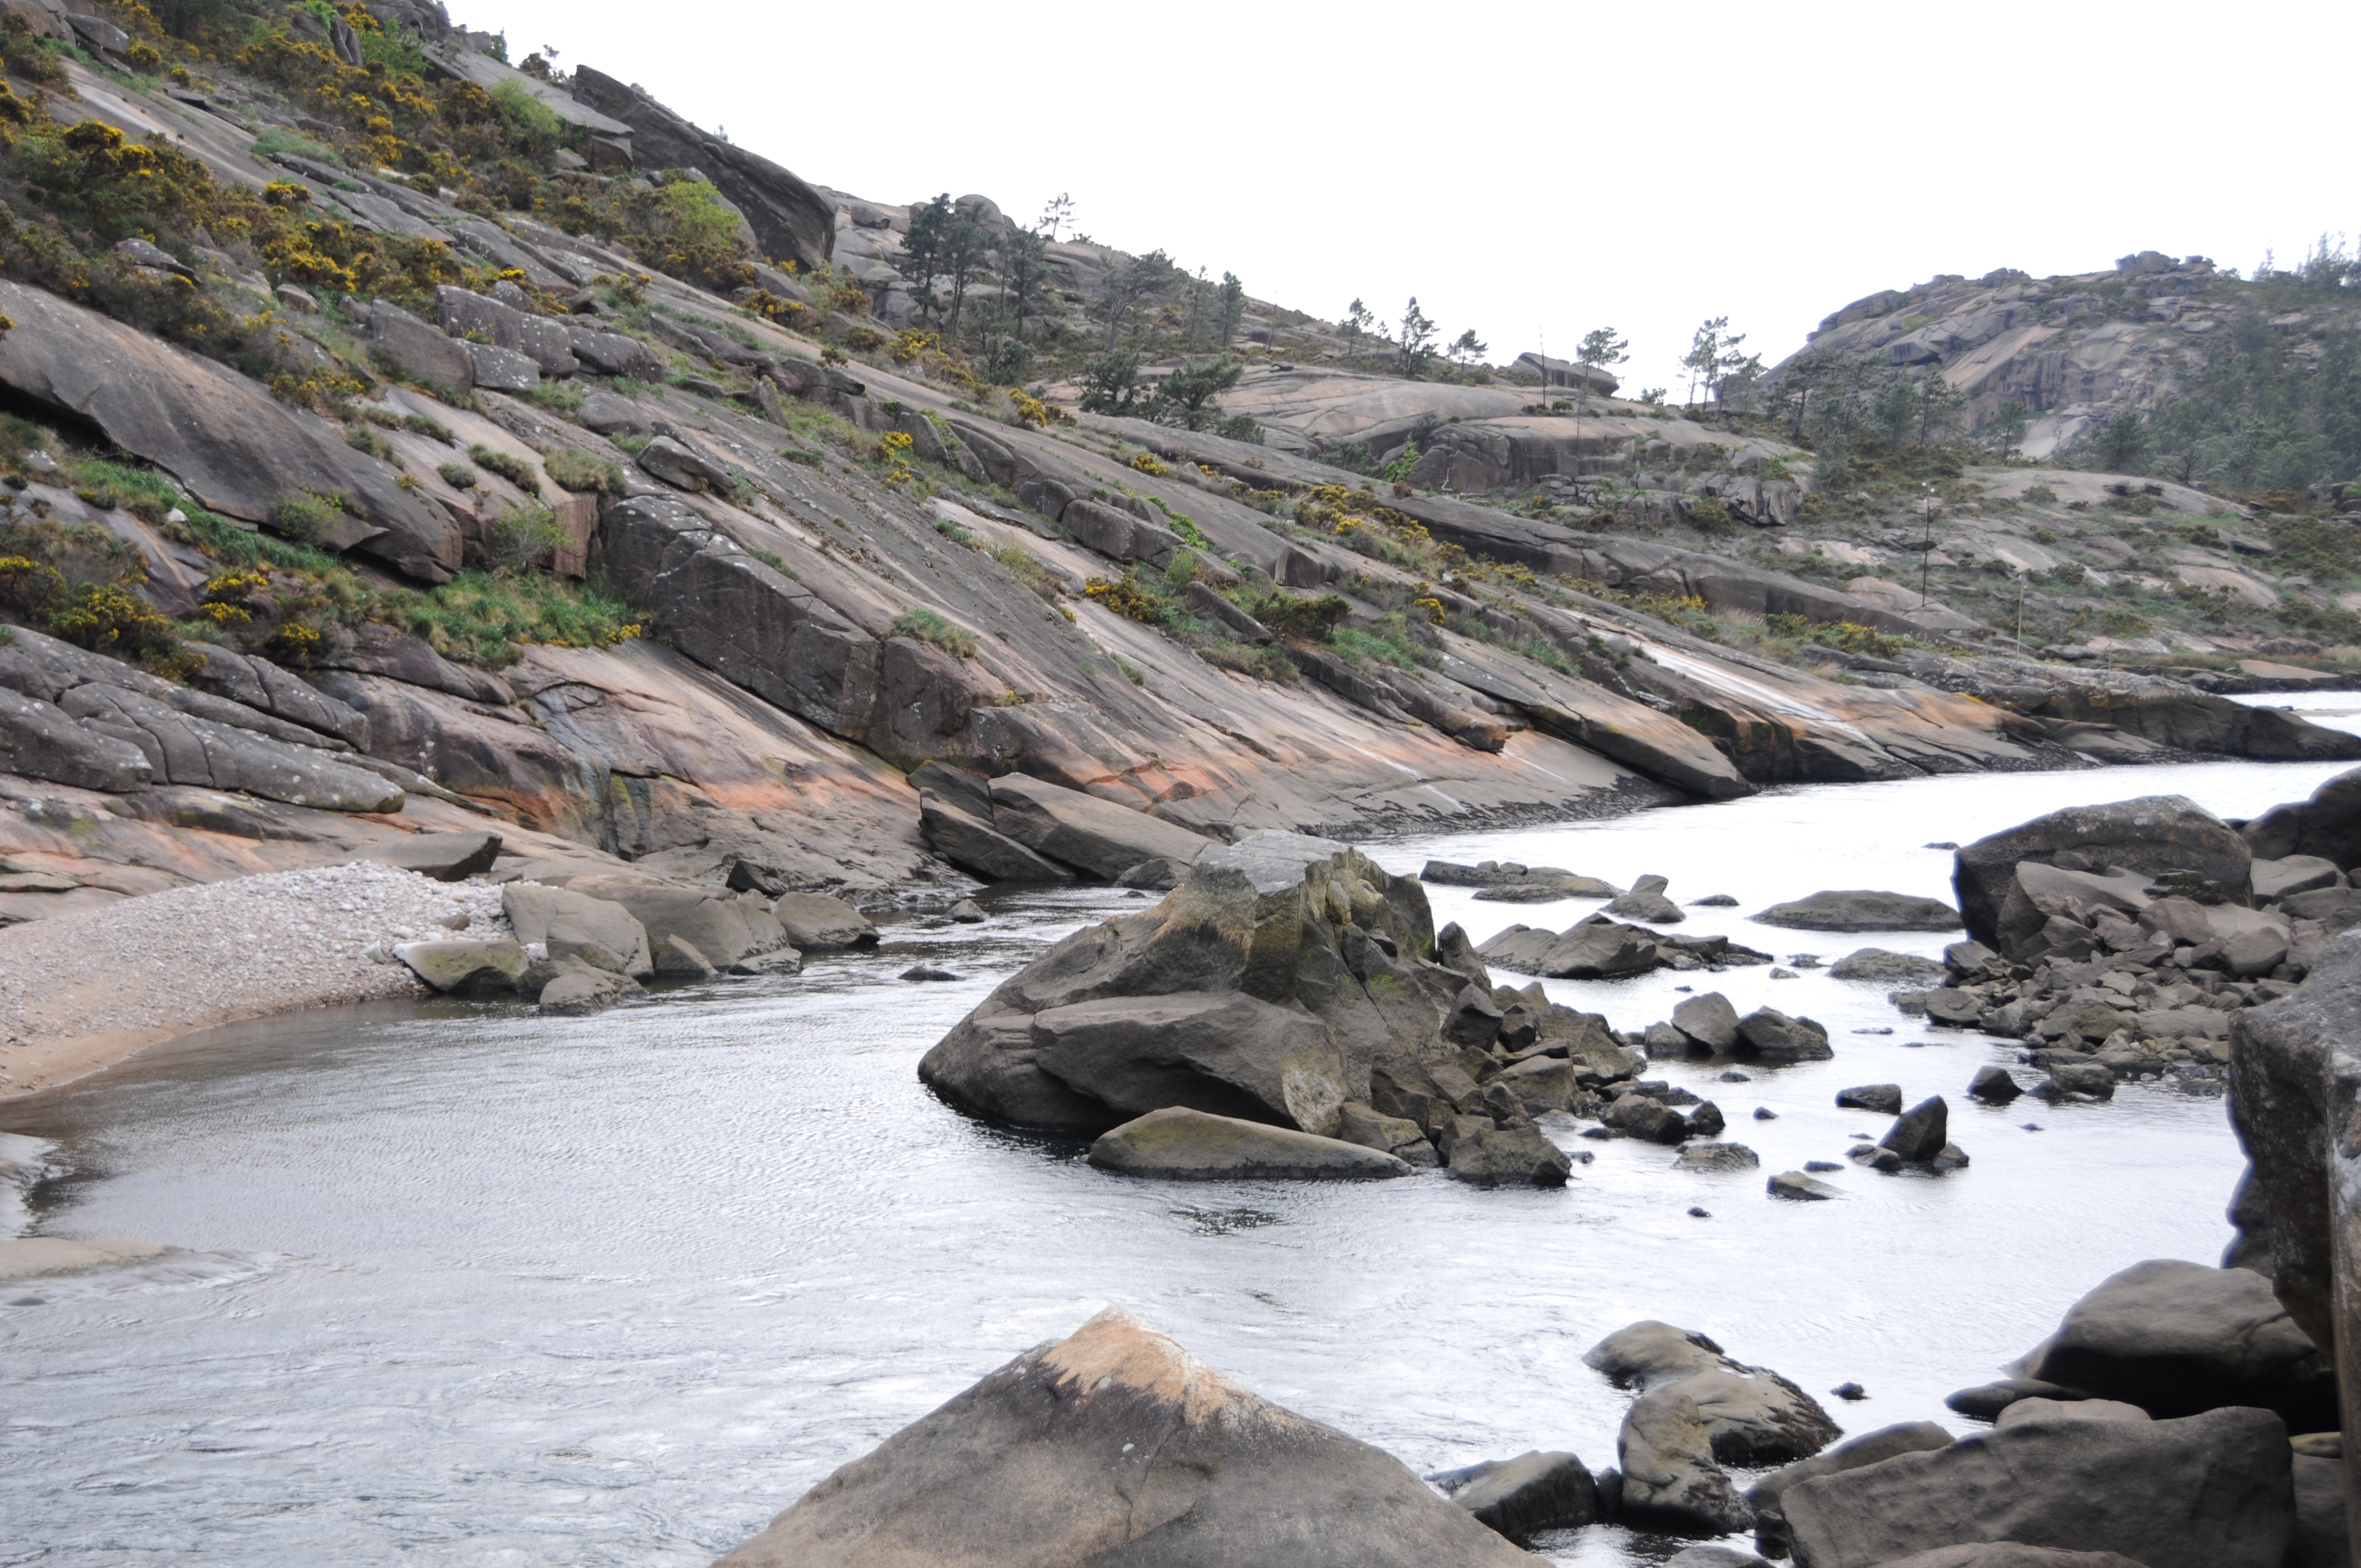
beach, landscape, coast, nature, rock, river, valley, stream, rapid, blue, terrain, clouds, geology, beauty, galicia, wadi, ezaro, landform, geological phenomenon